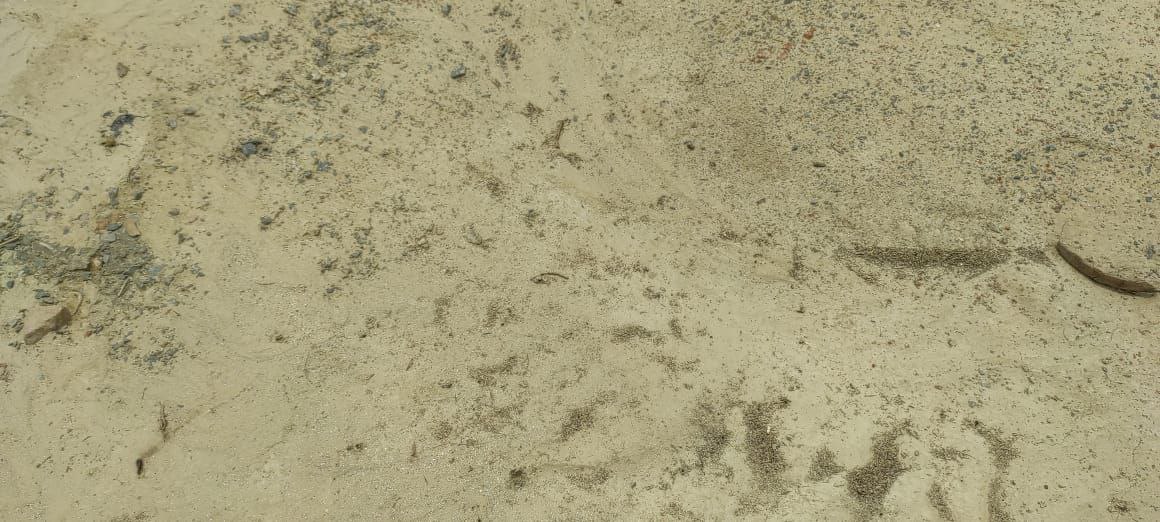
Soil type: Alluvial soil